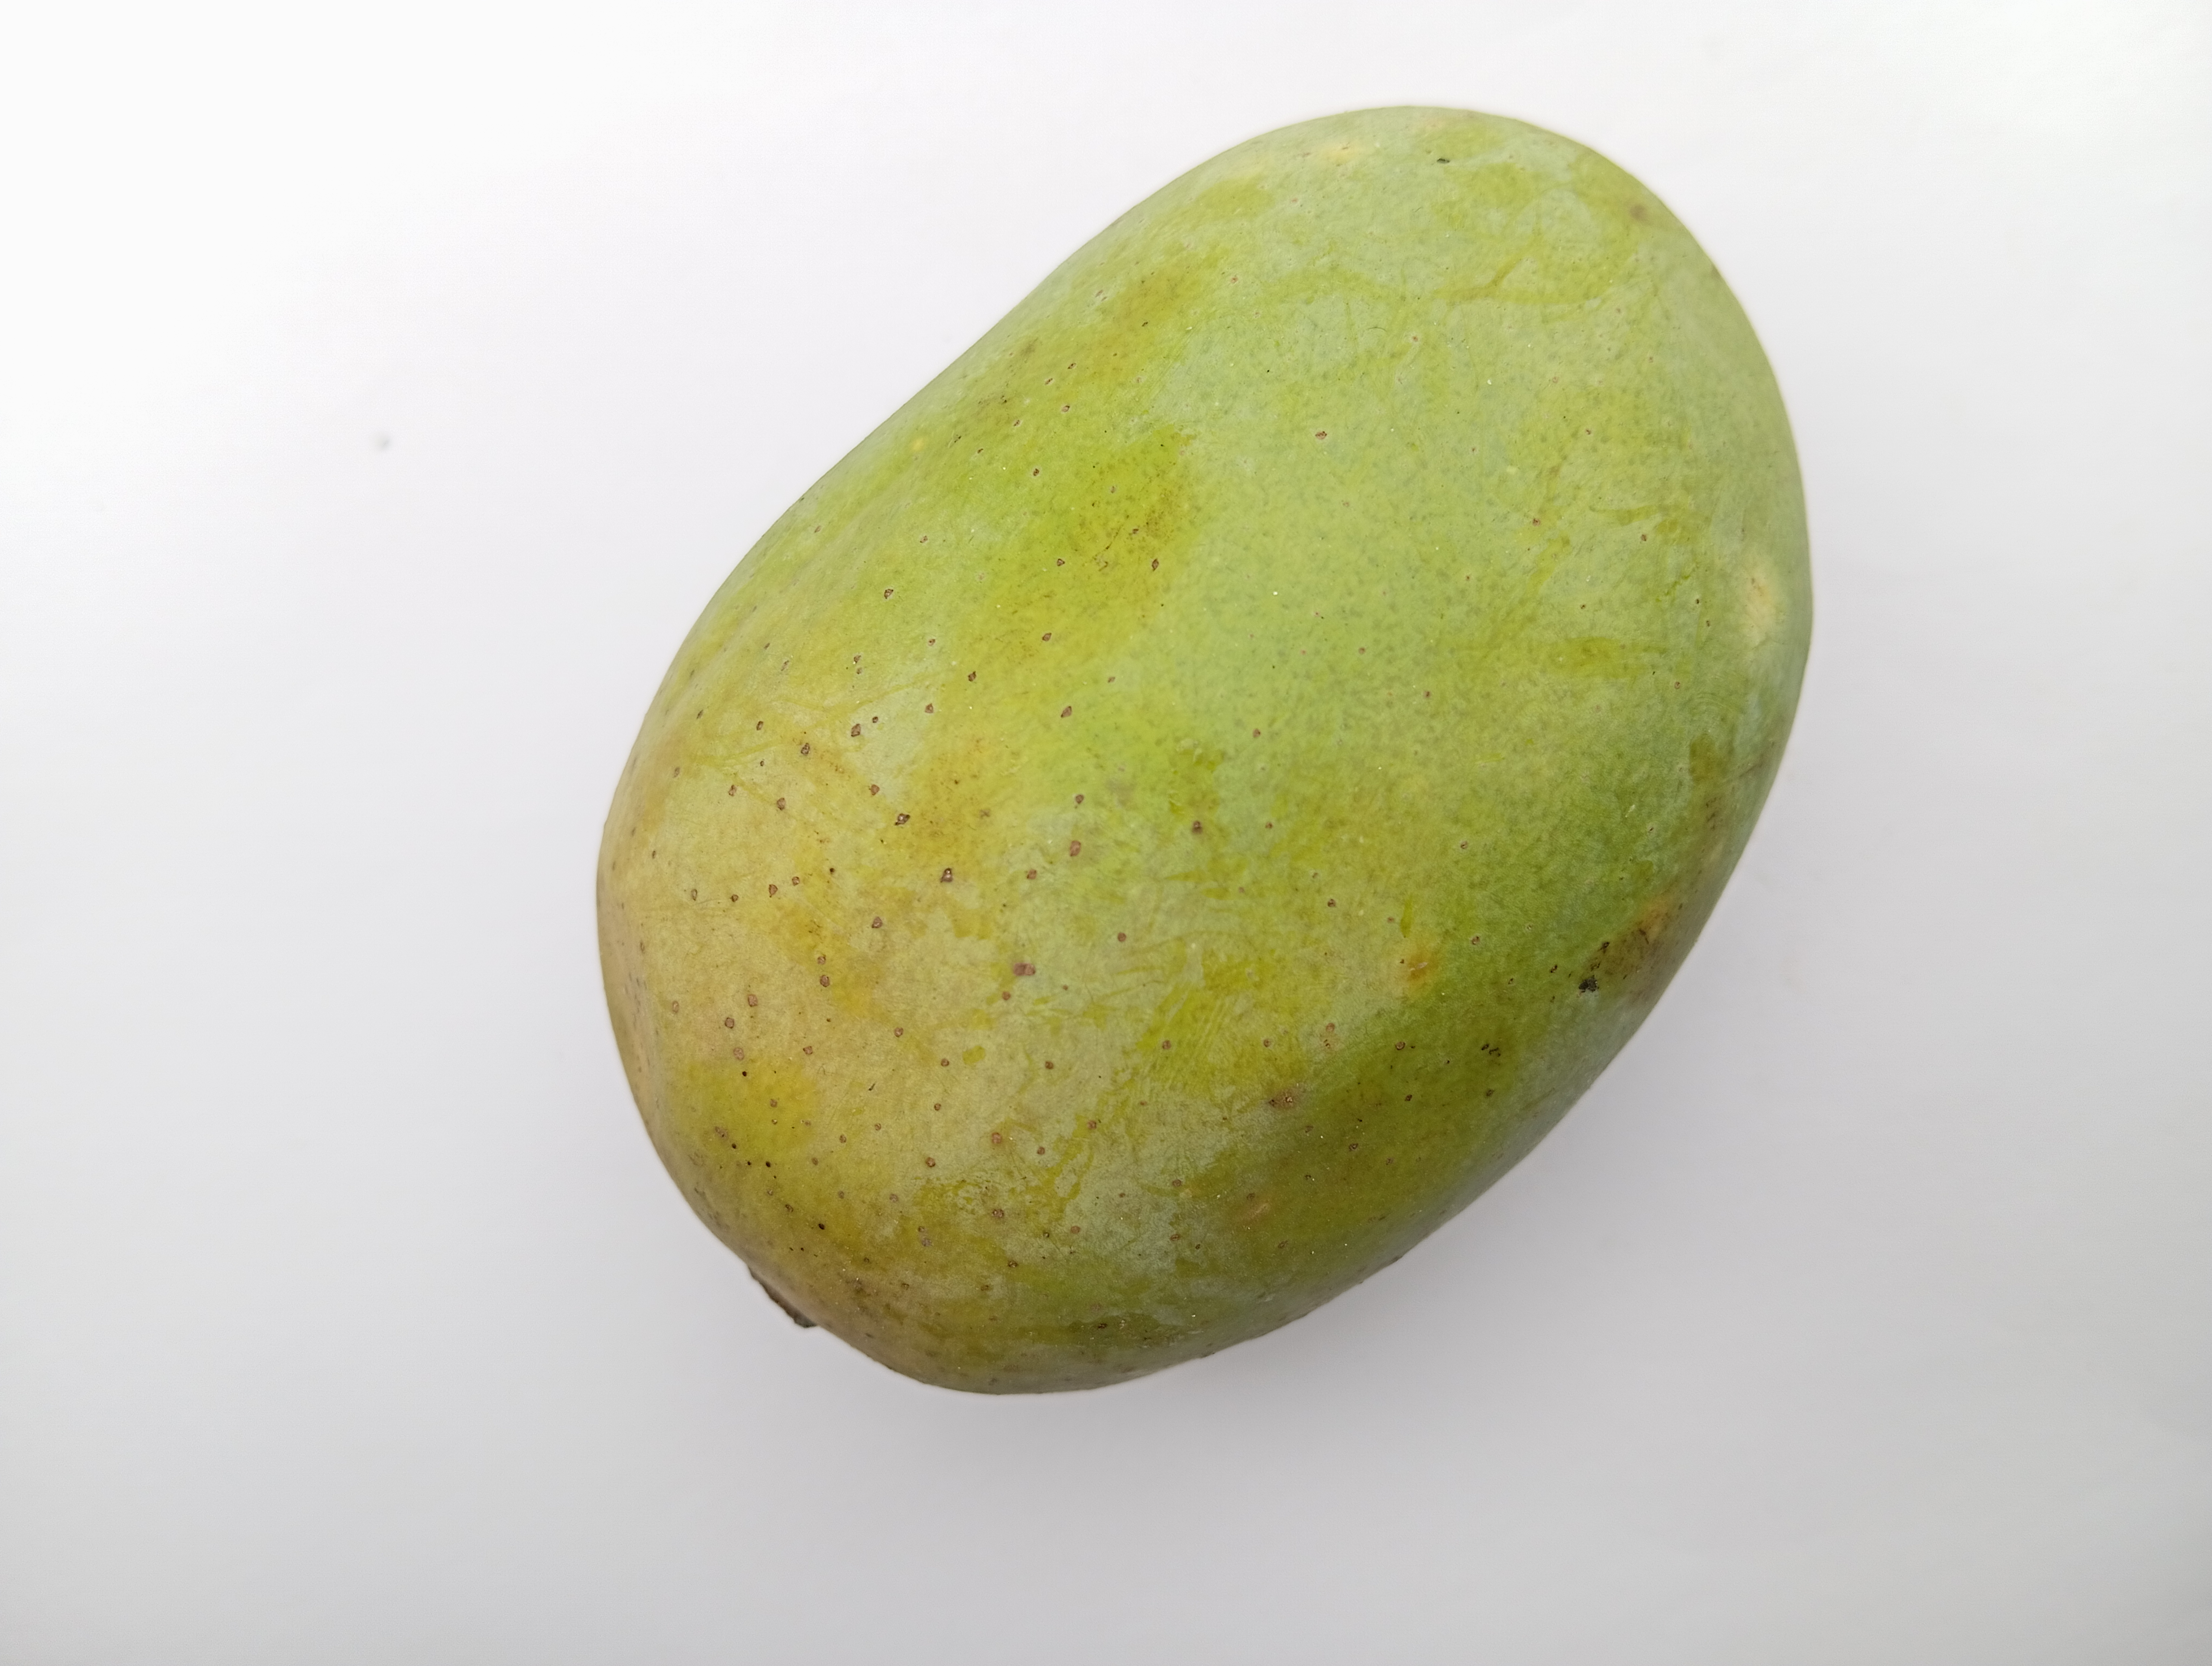
Mango variety: Langra